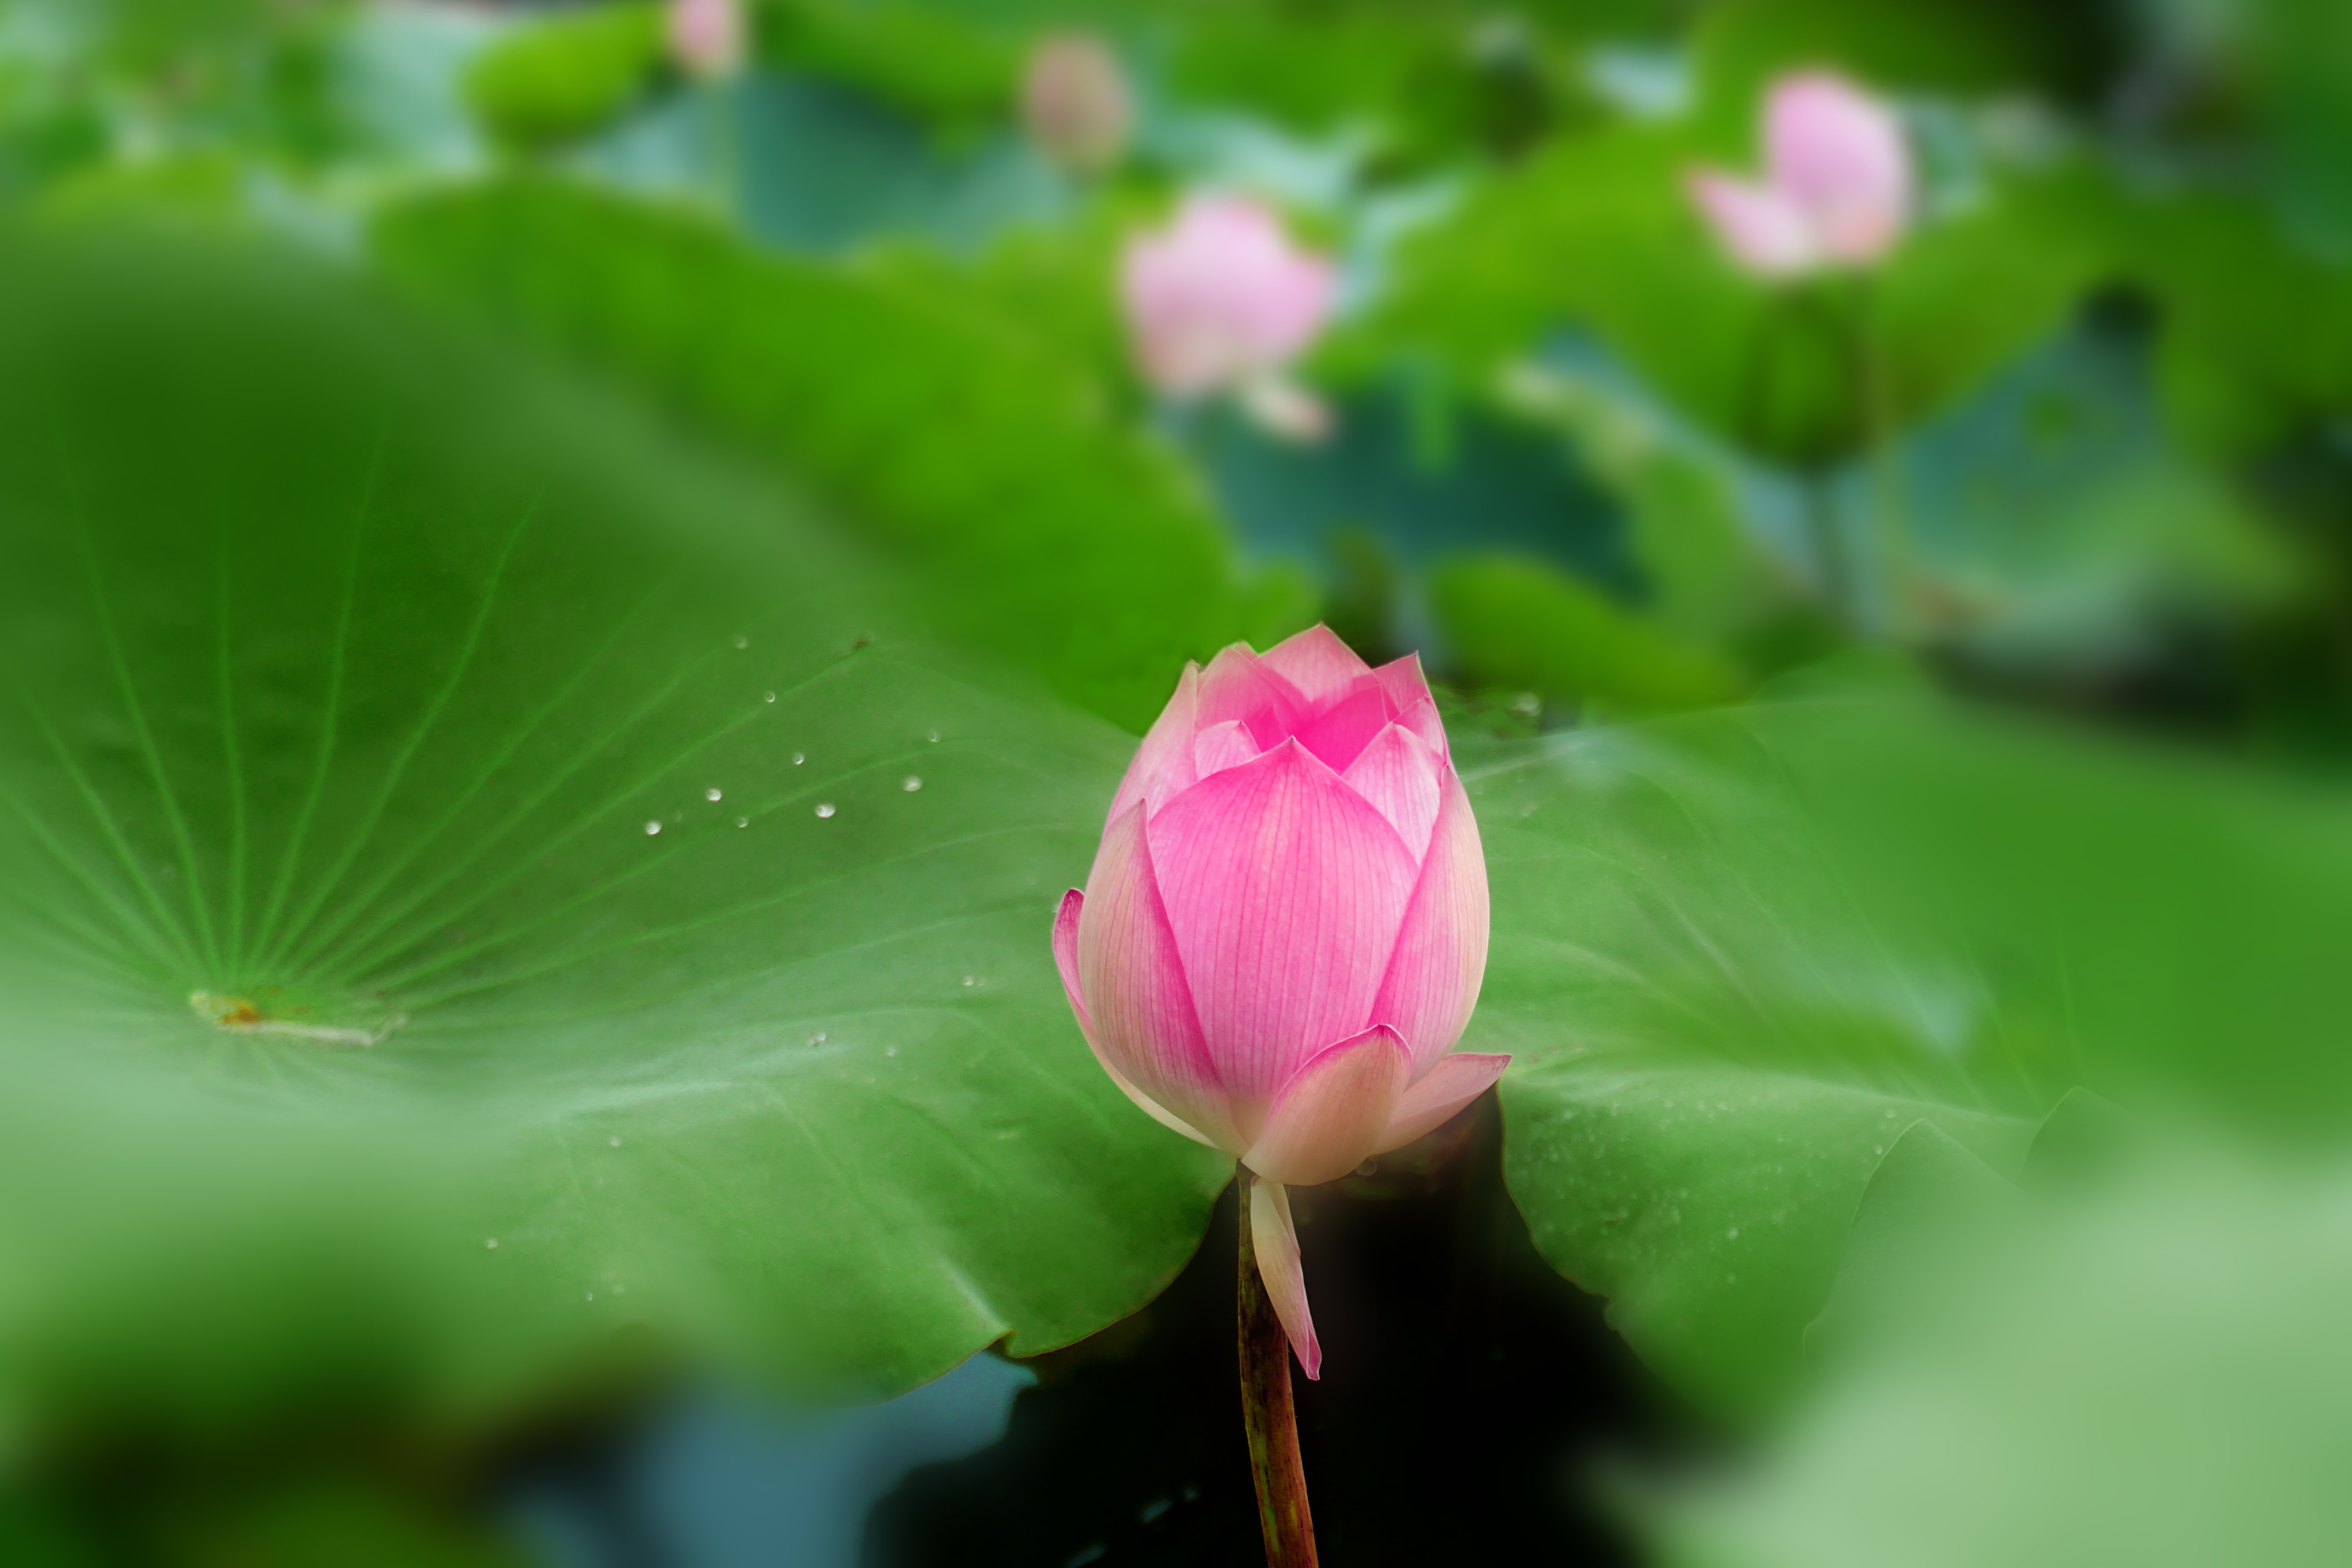
nature, blossom, plant, leaf, flower, petal, summer, green, fresh, botany, sacred lotus, aquatic plant, flora, wildflower, close up, lotus, bud, flowering, macro photography, flowering plant, plant stem, land plant, lotus family, proteales